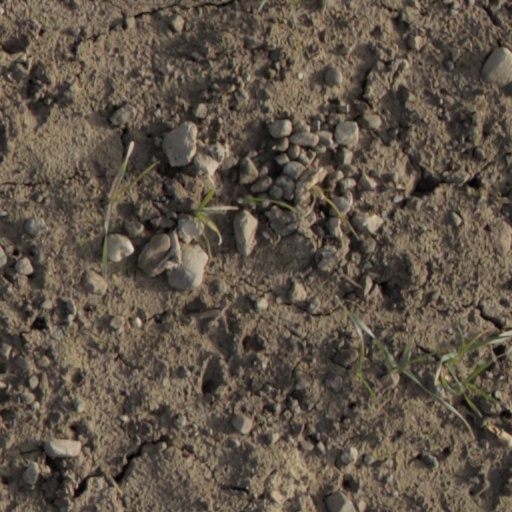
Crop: wheat